1990 Miller Genuine Draft 400 (Michigan)

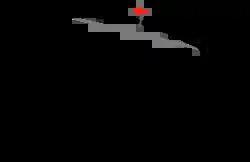
The layout of Michigan International Speedway, the venue where the race was held.

The race was held at Michigan International Speedway, a two-mile (3.2 km) moderate-banked D-shaped speedway located in Brooklyn, Michigan. The track is used primarily for NASCAR events. It is known as a "sister track" to Texas World Speedway as MIS's oval design was a direct basis of TWS, with moderate modifications to the banking in the corners, and was used as the basis of Auto Club Speedway. The track is owned by International Speedway Corporation. Michigan International Speedway is recognized as one of motorsports' premier facilities because of its wide racing surface and high banking (by open-wheel standards; the 18-degree banking is modest by stock car standards).